Louis Wilkinson

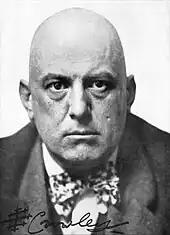
Aleister Crowley

When Crowley, in failing health and virtually penniless, was in need of a new home in 1945, Wilkinson was instrumental in finding him a place in Nethercott, a large boarding-house in the English south coast resort of Hastings. On Crowley's death in December 1947, Wilkinson became one of the estate's three executors. Crowley had requested that there should be no conventional religious service at his cremation, but that passages of his works be should be read, which Wilkinson agreed to do. There was considerable press interest and anticipation as to the form the ceremony, to be held at Brighton Borough Crematorium, would take. On the day, the congregation was equally divided between mourners – Crowley's friends – and reporters. John Symonds, Crowley's biographer, records that "the tall and dignified figure of Louis Wilkinson" read Crowley's poem "Hymn of Pan", extracts from "The Book of the Law", and finally Collects from the Gnostic Mass. The attendant press sensationalised the event with lurid headlines, suggesting that a Black Mass had taken place, and the scandalised local authority announced that steps would be taken to prevent any recurrence of such a ceremony.